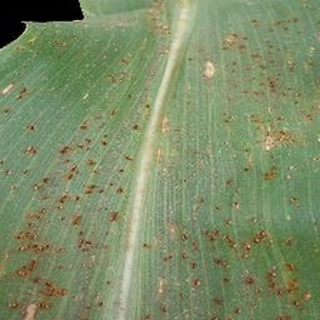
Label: corn_common_rust